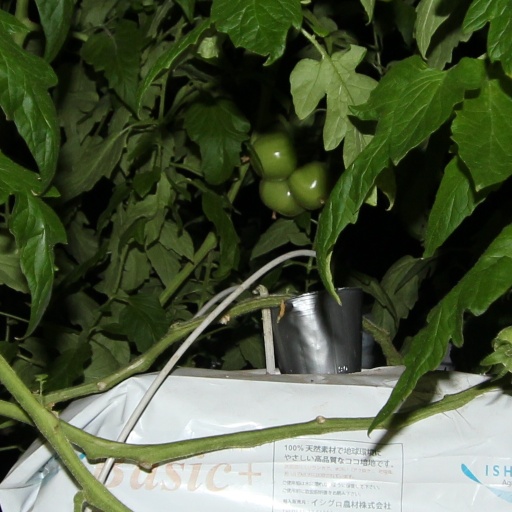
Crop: tomato